Ted Noffs Foundation

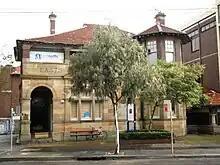
The Ted Noffs Foundation headquarters in Randwick

The Ted Noffs Foundation is a charitable organisation located in Randwick, New South Wales, Australia. Founded as the Wayside Foundation in 1971 in Sydney by the Reverend Ted Noffs and his wife, Margaret, which provides drug and alcohol services for young people in Australia.